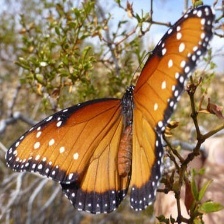
Species: STRAITED QUEEN
Butterfly family (ImageNet category): monarch